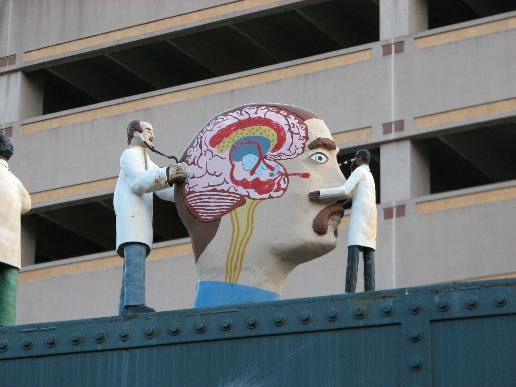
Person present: No